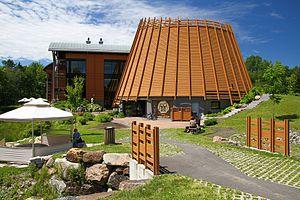
L'Hôtel-musée des Premières nations dans le village huron de Wendake, près de Québec